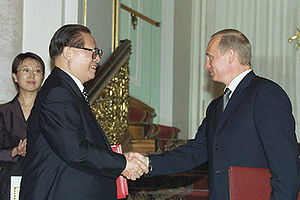
Den russisk-kinesisk traktat om godt naboskab, venskab og samarbejde
Jiang Zemin og Vladimir Putin ved underskrivelsen
Den russisk-kinesisk traktat om godt naboskab, venskab og samarbejde er en strategisk traktat, der blev skrevet underskrevet af Jiang Zemin og Vladimir Putin den 16. juli 2001.